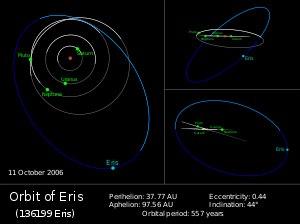
Éris, officiellement désignée par (136199) Éris, est la planète naine connue la plus massive du Système solaire ainsi que la deuxième plus grande en termes de taille. Éris est ainsi le neuvième corps connu le plus massif et le dixième corps le plus gros orbitant directement autour du Soleil.